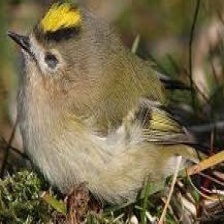
Species: COMMON FIRECREST
Scientific name: REGULUS IGNICAPILLA